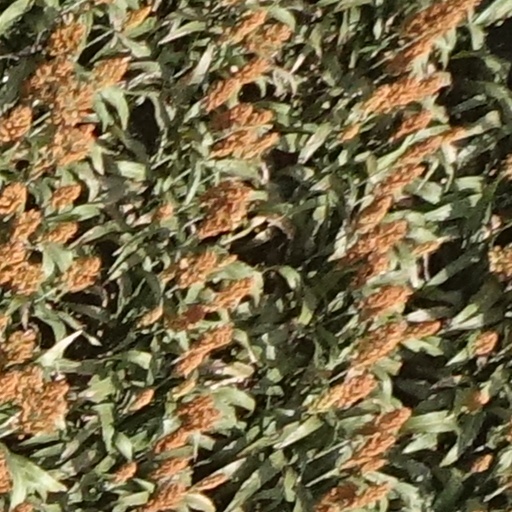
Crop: sorghum